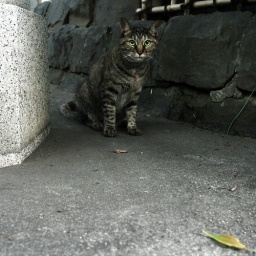
Cute little street cats in Harajuku, Tokyo